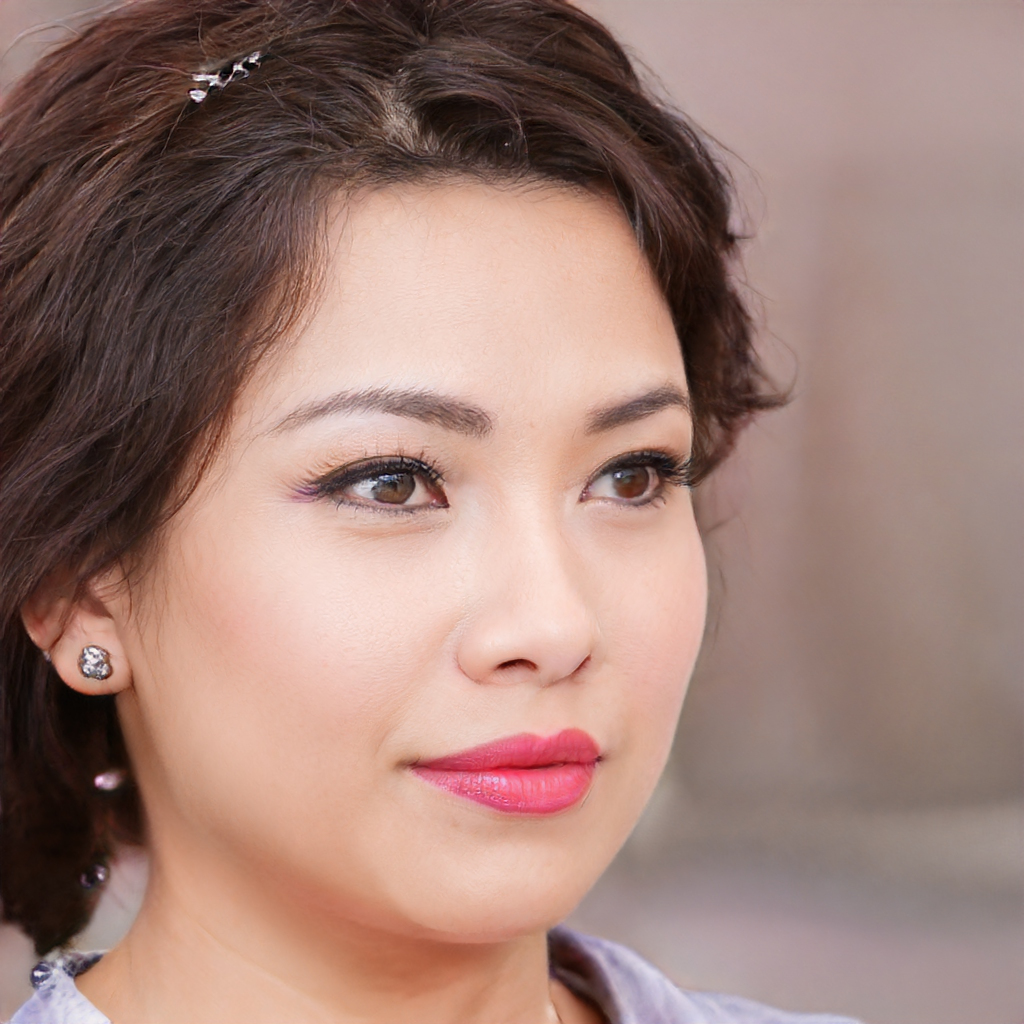
Gender: Female